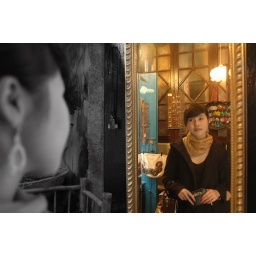
girl in mirror